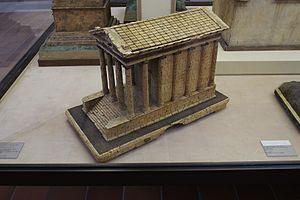
Maquette du temple de Portunus à Rome issue des collections de la salle d'archéologie comparée au Musée d'archéologie nationale à Saint-Germain-en-Laye en France.
Le temple de Portunus est un petit temple antique situé à Rome, en Italie.